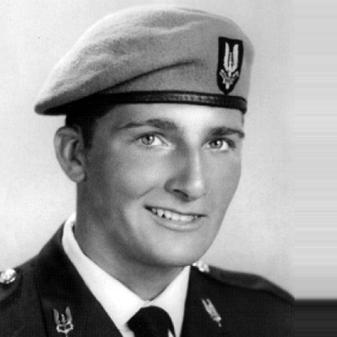
Age: 21